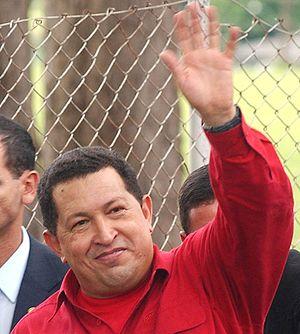
Le mot socialisme recouvre un ensemble très divers de courants de pensée et de mouvements politiques, dont le point commun est de rechercher une organisation sociale et économique plus juste. Le but originel du socialisme est d'obtenir l'égalité sociale, ou du moins une réduction des inégalités et, notamment pour les courants d'inspiration marxiste, d'établir une société sans classes sociales. Plus largement, le socialisme peut être défini comme une tendance politique, historiquement marquée à gauche, dont le principe de base est l'aspiration à un monde meilleur, fondé sur une organisation sociale harmonieuse et sur la lutte contre les injustices. Selon les contextes, le mot socialisme ou l'adjectif socialiste peuvent qualifier une idéologie, un parti politique, un régime politique ou une organisation sociale.